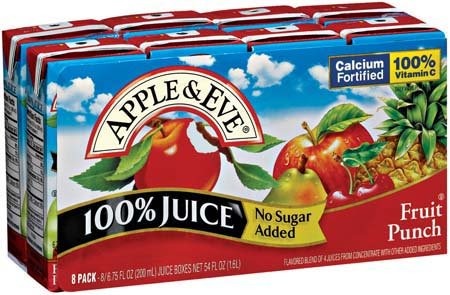
Item Name: Apple & Eve 100% Juice Fruit Punch 8 pk (Pack of 5)
Bullet Point 1: Calcium fortified
Bullet Point 2: 100% vitamin c
Bullet Point 3: No sugar added
Product Description: Our pledge. this product is 100% pure juice. no sugar, corn syrup, artificial sweeteners or preservatives have been added..
Value: 5.0
Unit: Count

Price: 4.185